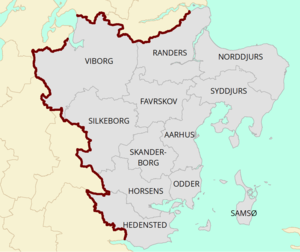
Business Region Aarhus
Oversigtskort over Byregion Aarhus.
Kort over medlemskommuner i Byregion Aarhus eller Business Region Aarhus baseret på data fra Geodatastyrelsen
Business Region Aarhus er et erhvervspolitisk samarbejde mellem 12 østjyske kommuner, der alle er en del af det større østjyske bybånd. Den fungerer som den politiske overbygning på den funktionelle byregion, Byregion Aarhus.